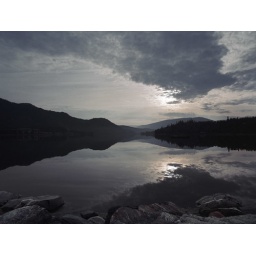
Sunset above a mirror lake in Norway